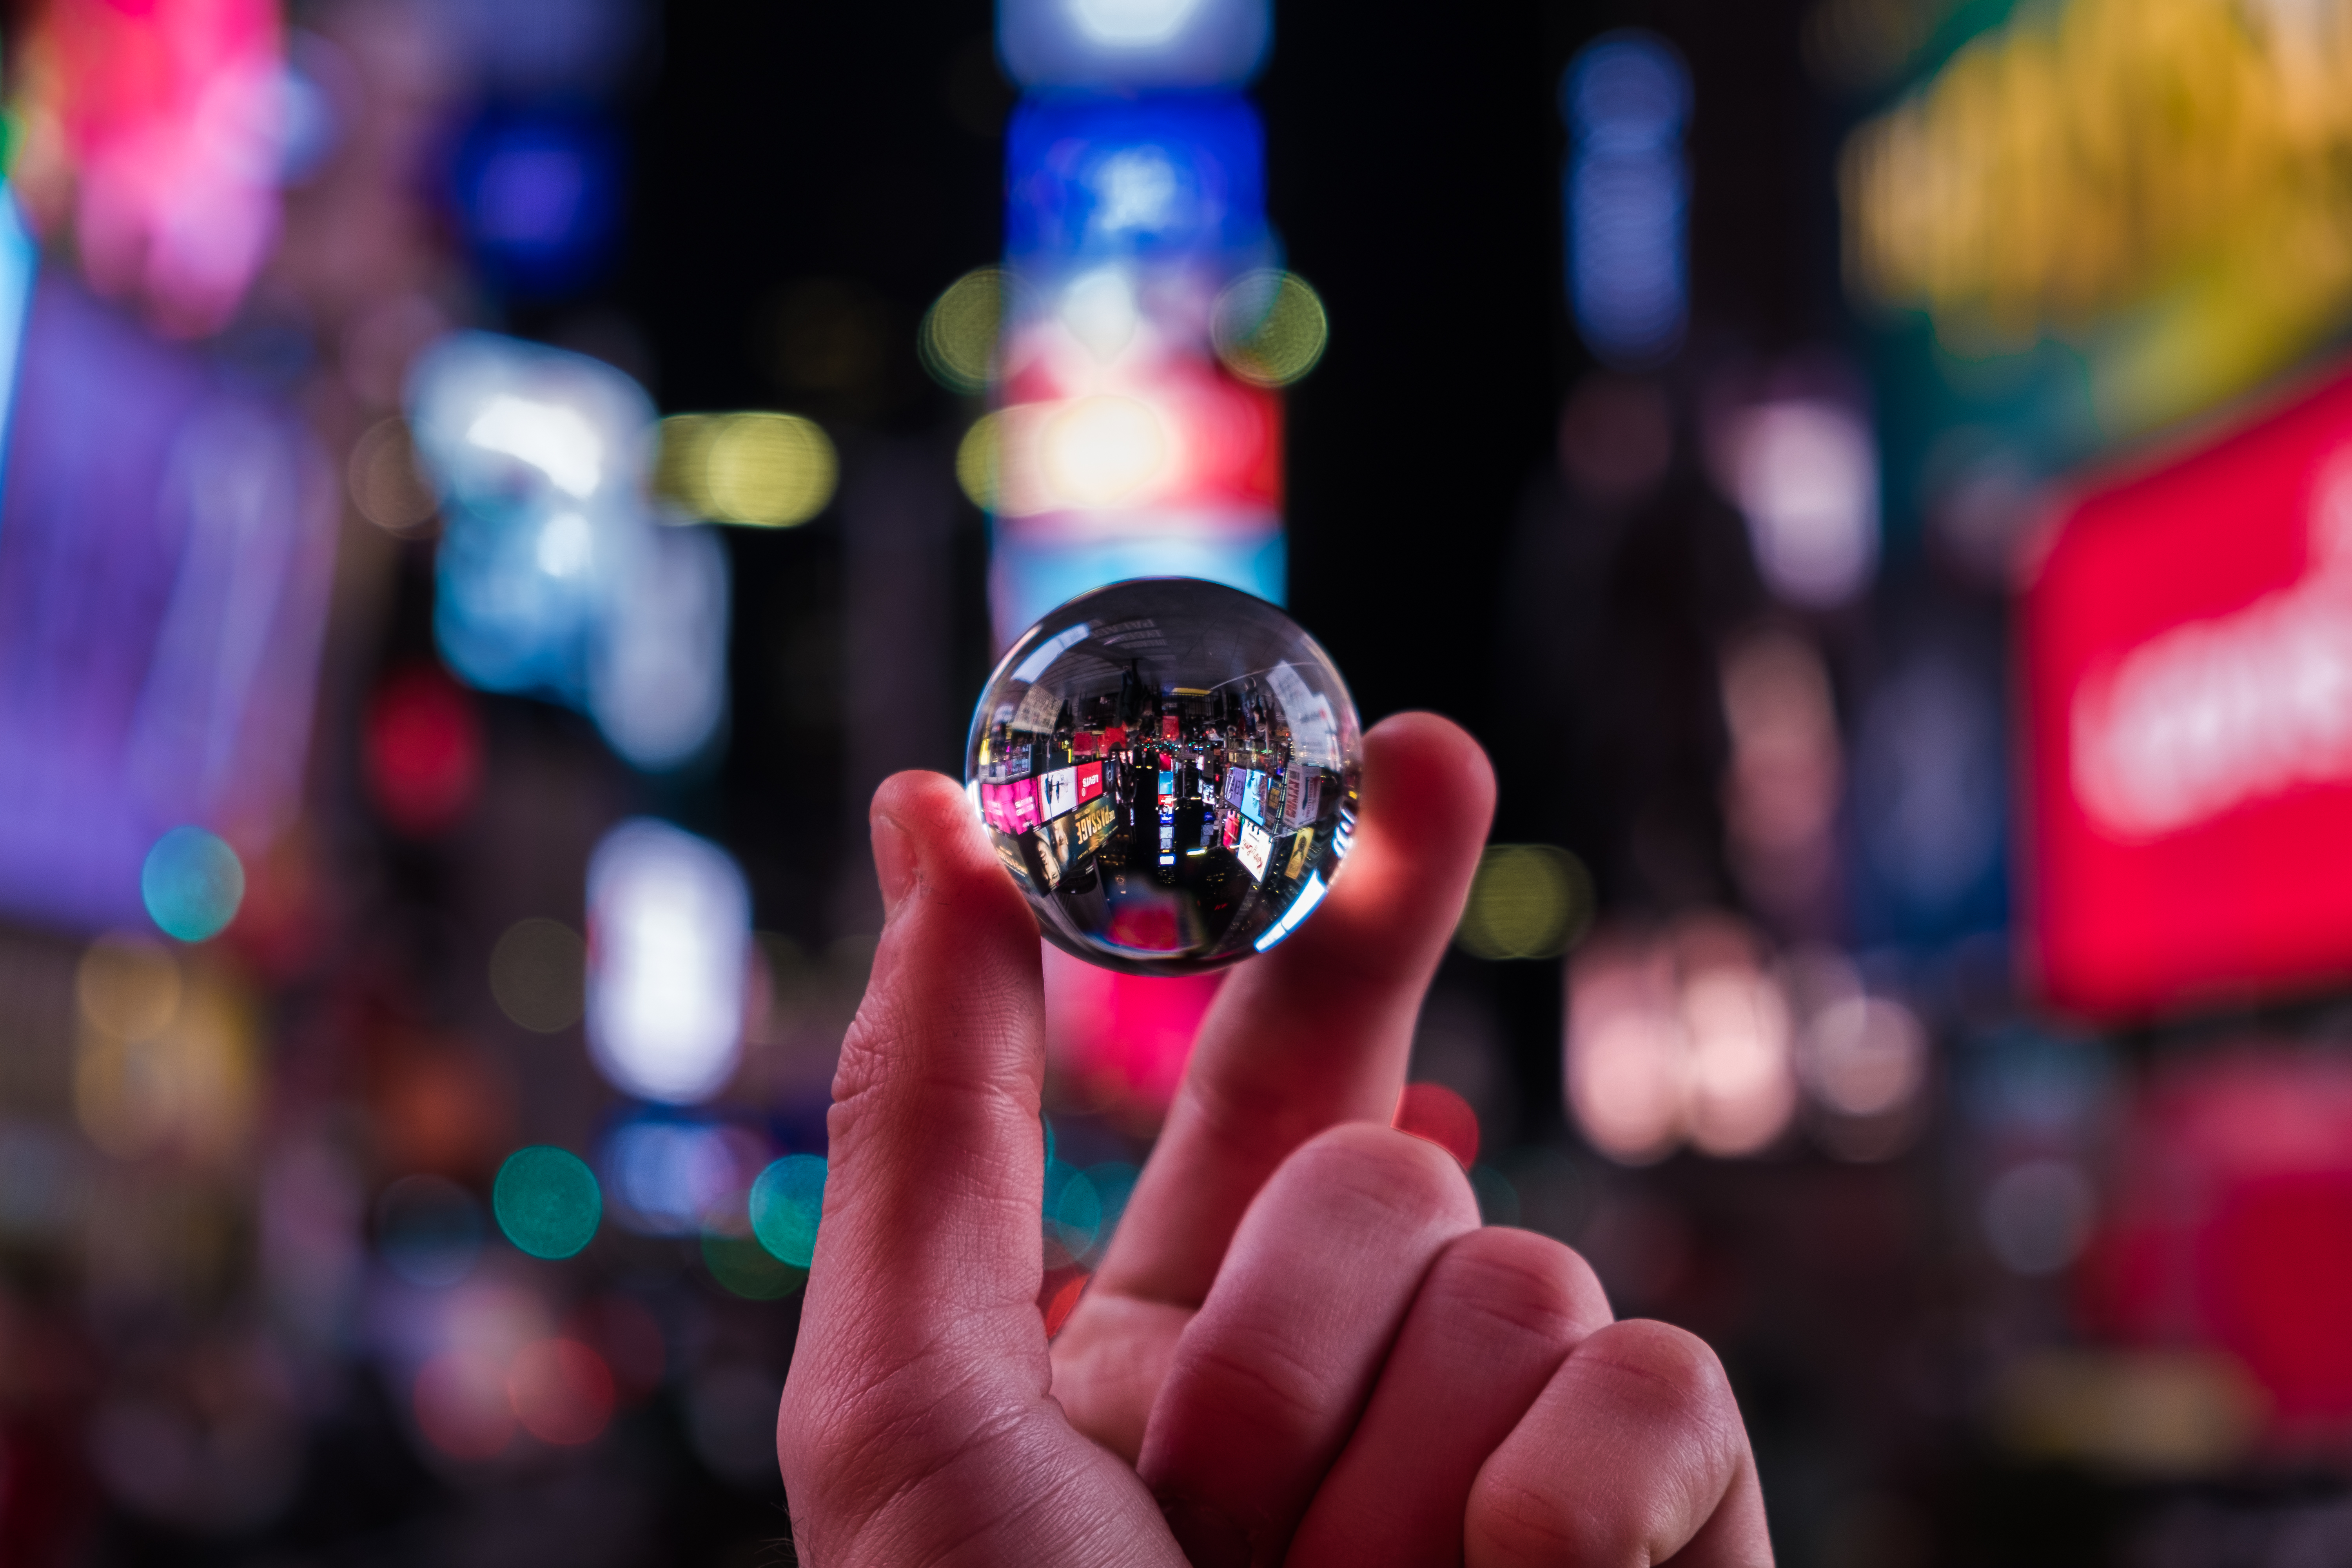
hand, finger, liquid bubble, fun, night, photography, glass, nail, Colorfulness, magenta, crowd